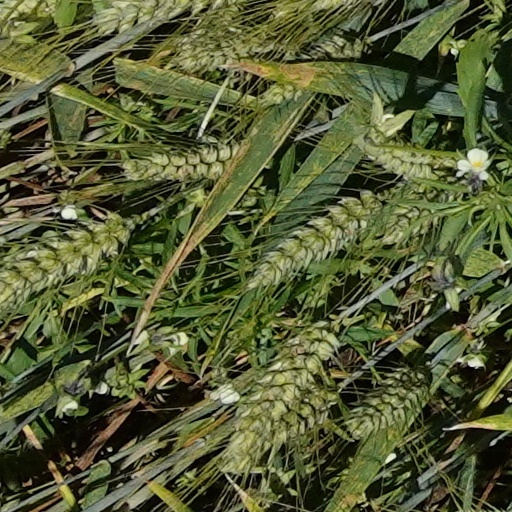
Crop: wheat